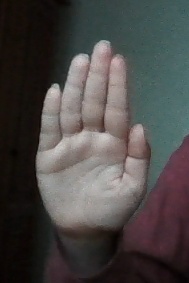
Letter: seen